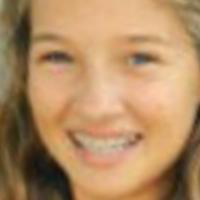
Age group: age 11-20